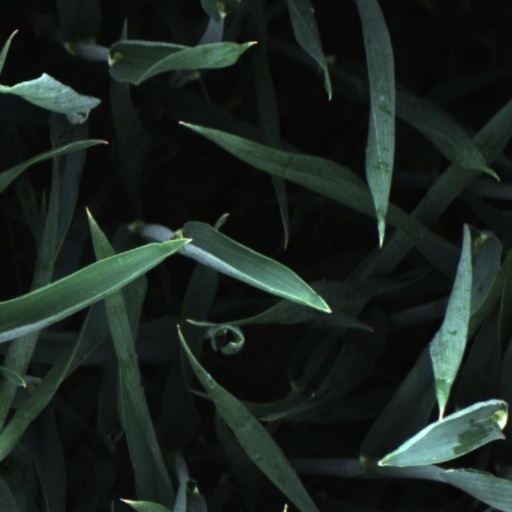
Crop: wheat